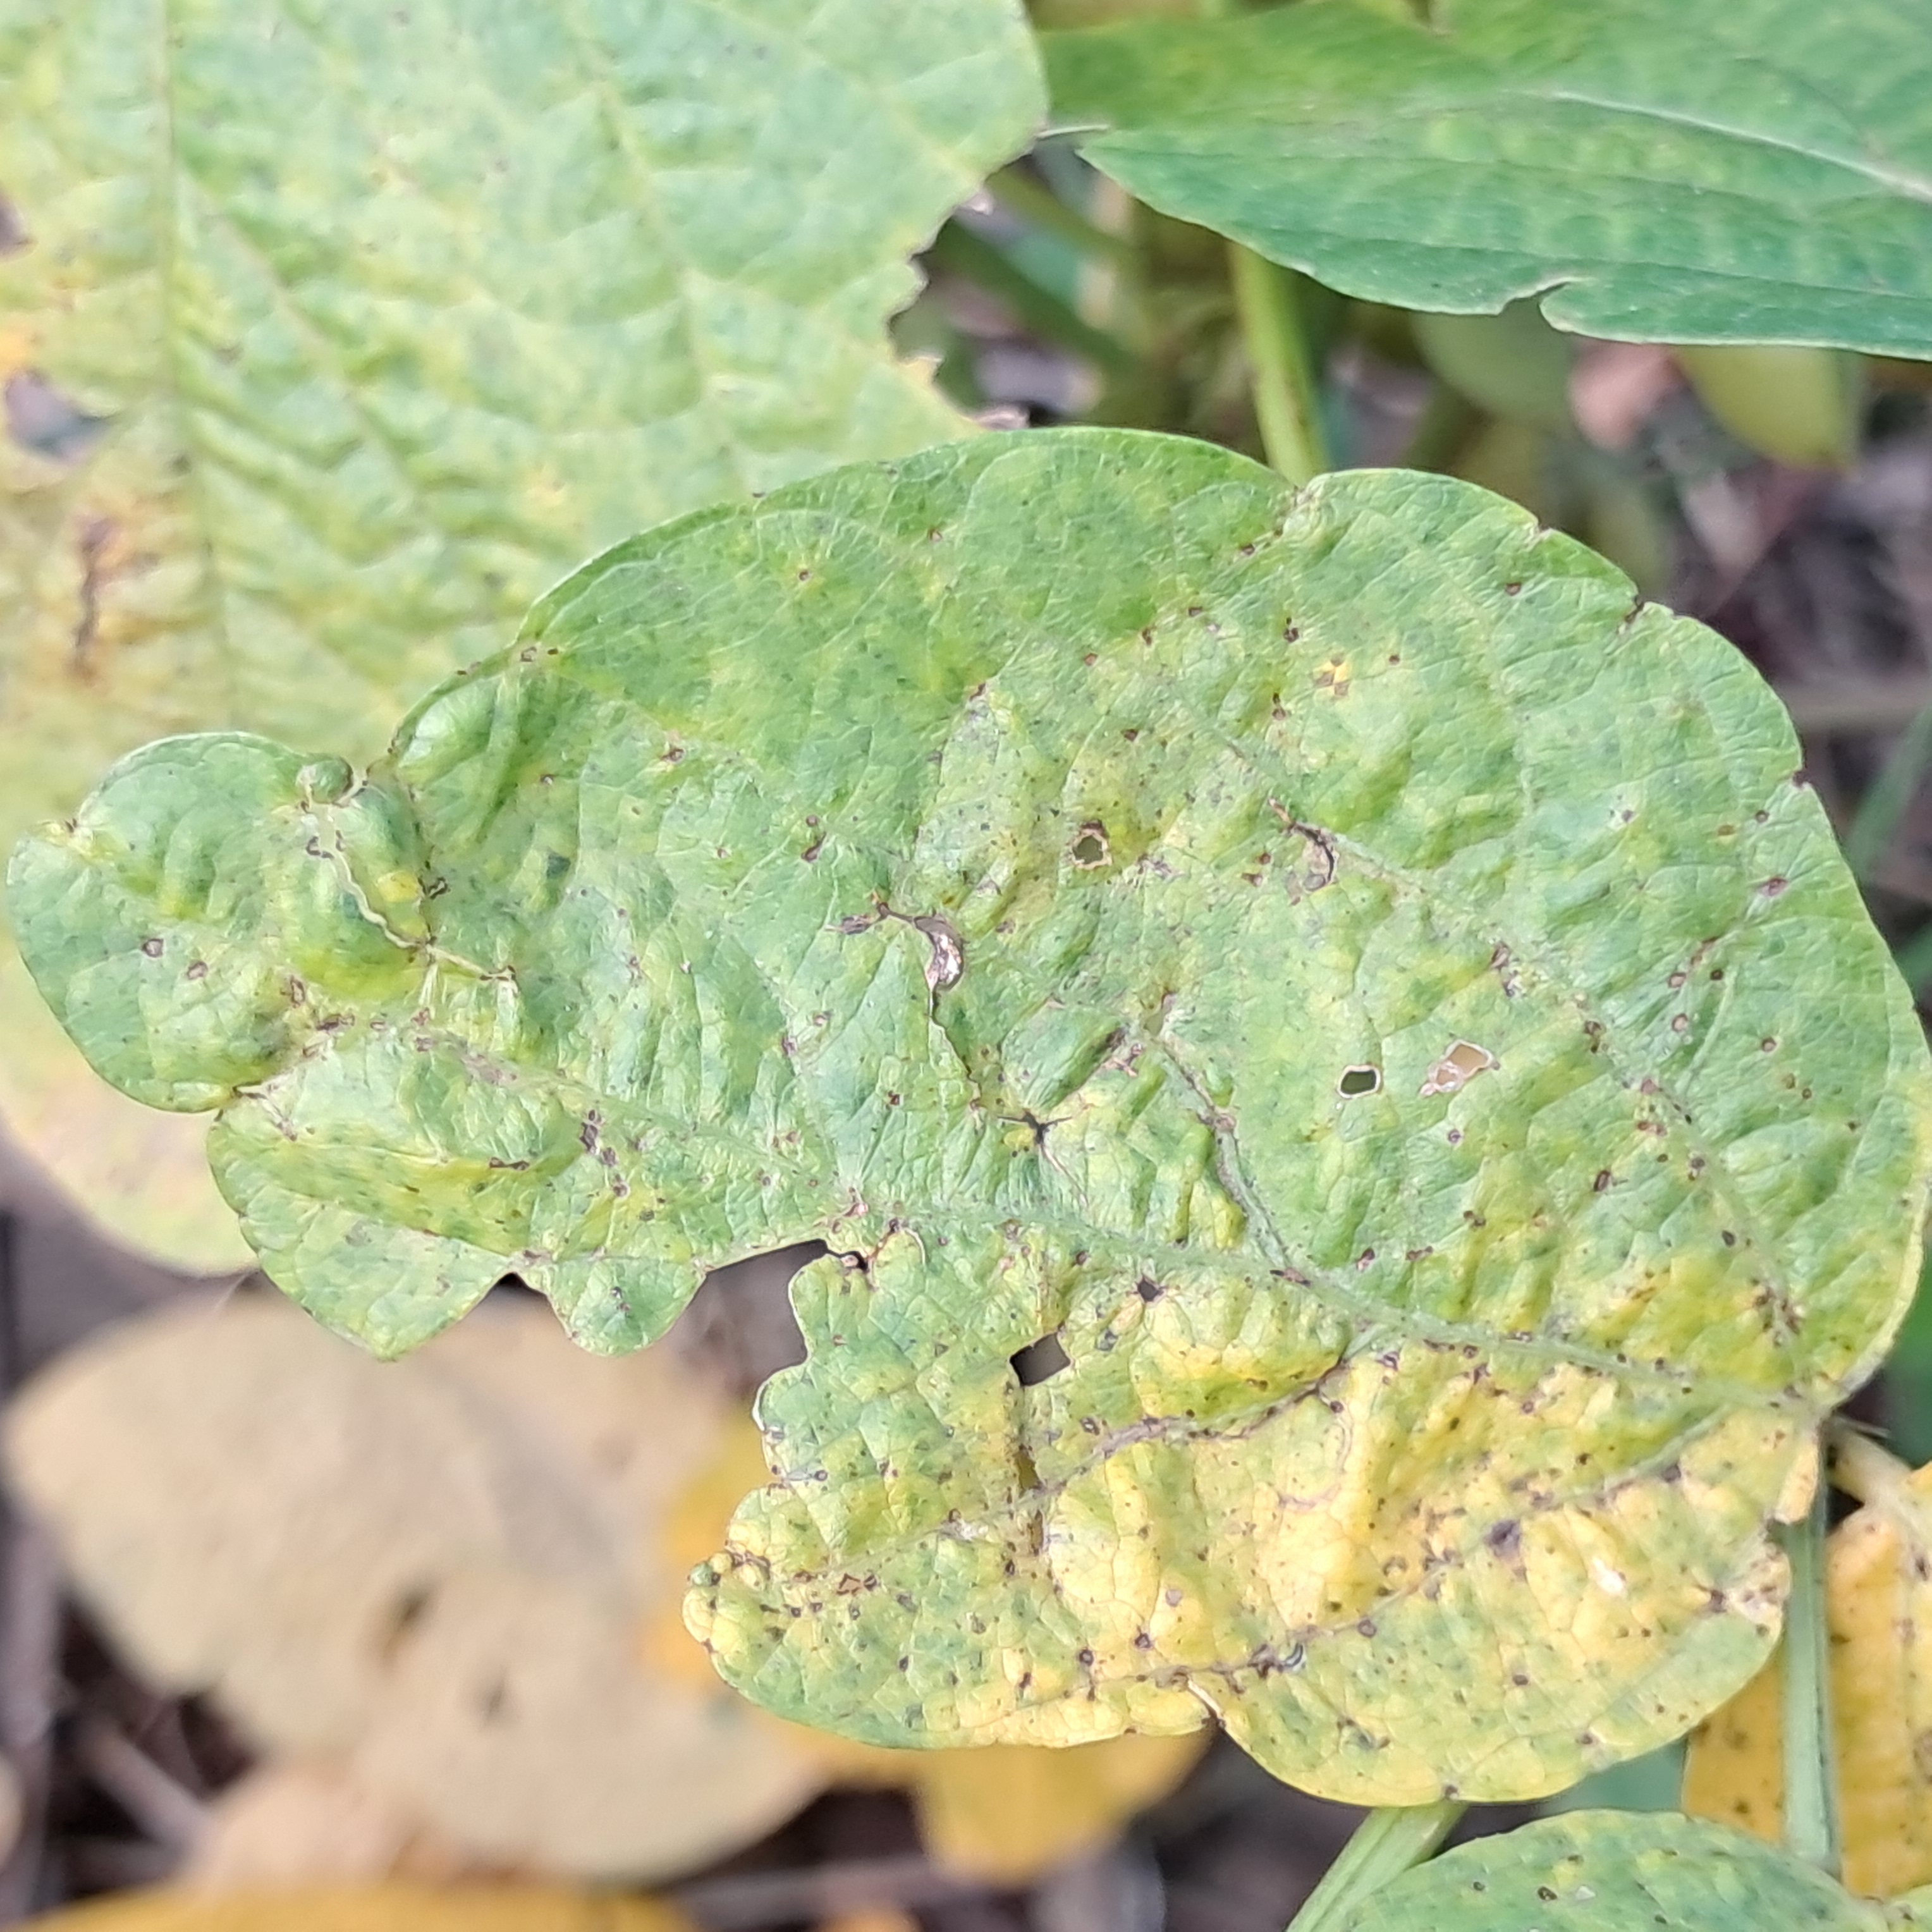
Label: Mosaic